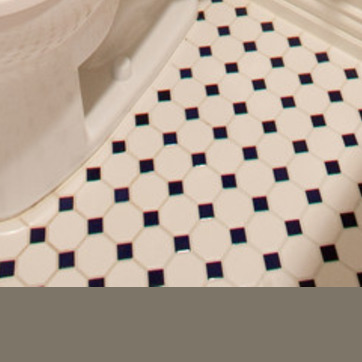
Material: tile